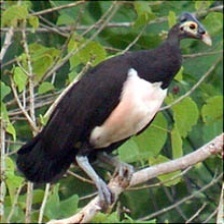
Species: MALEO
Scientific name: MACROCEPHALON MALEO